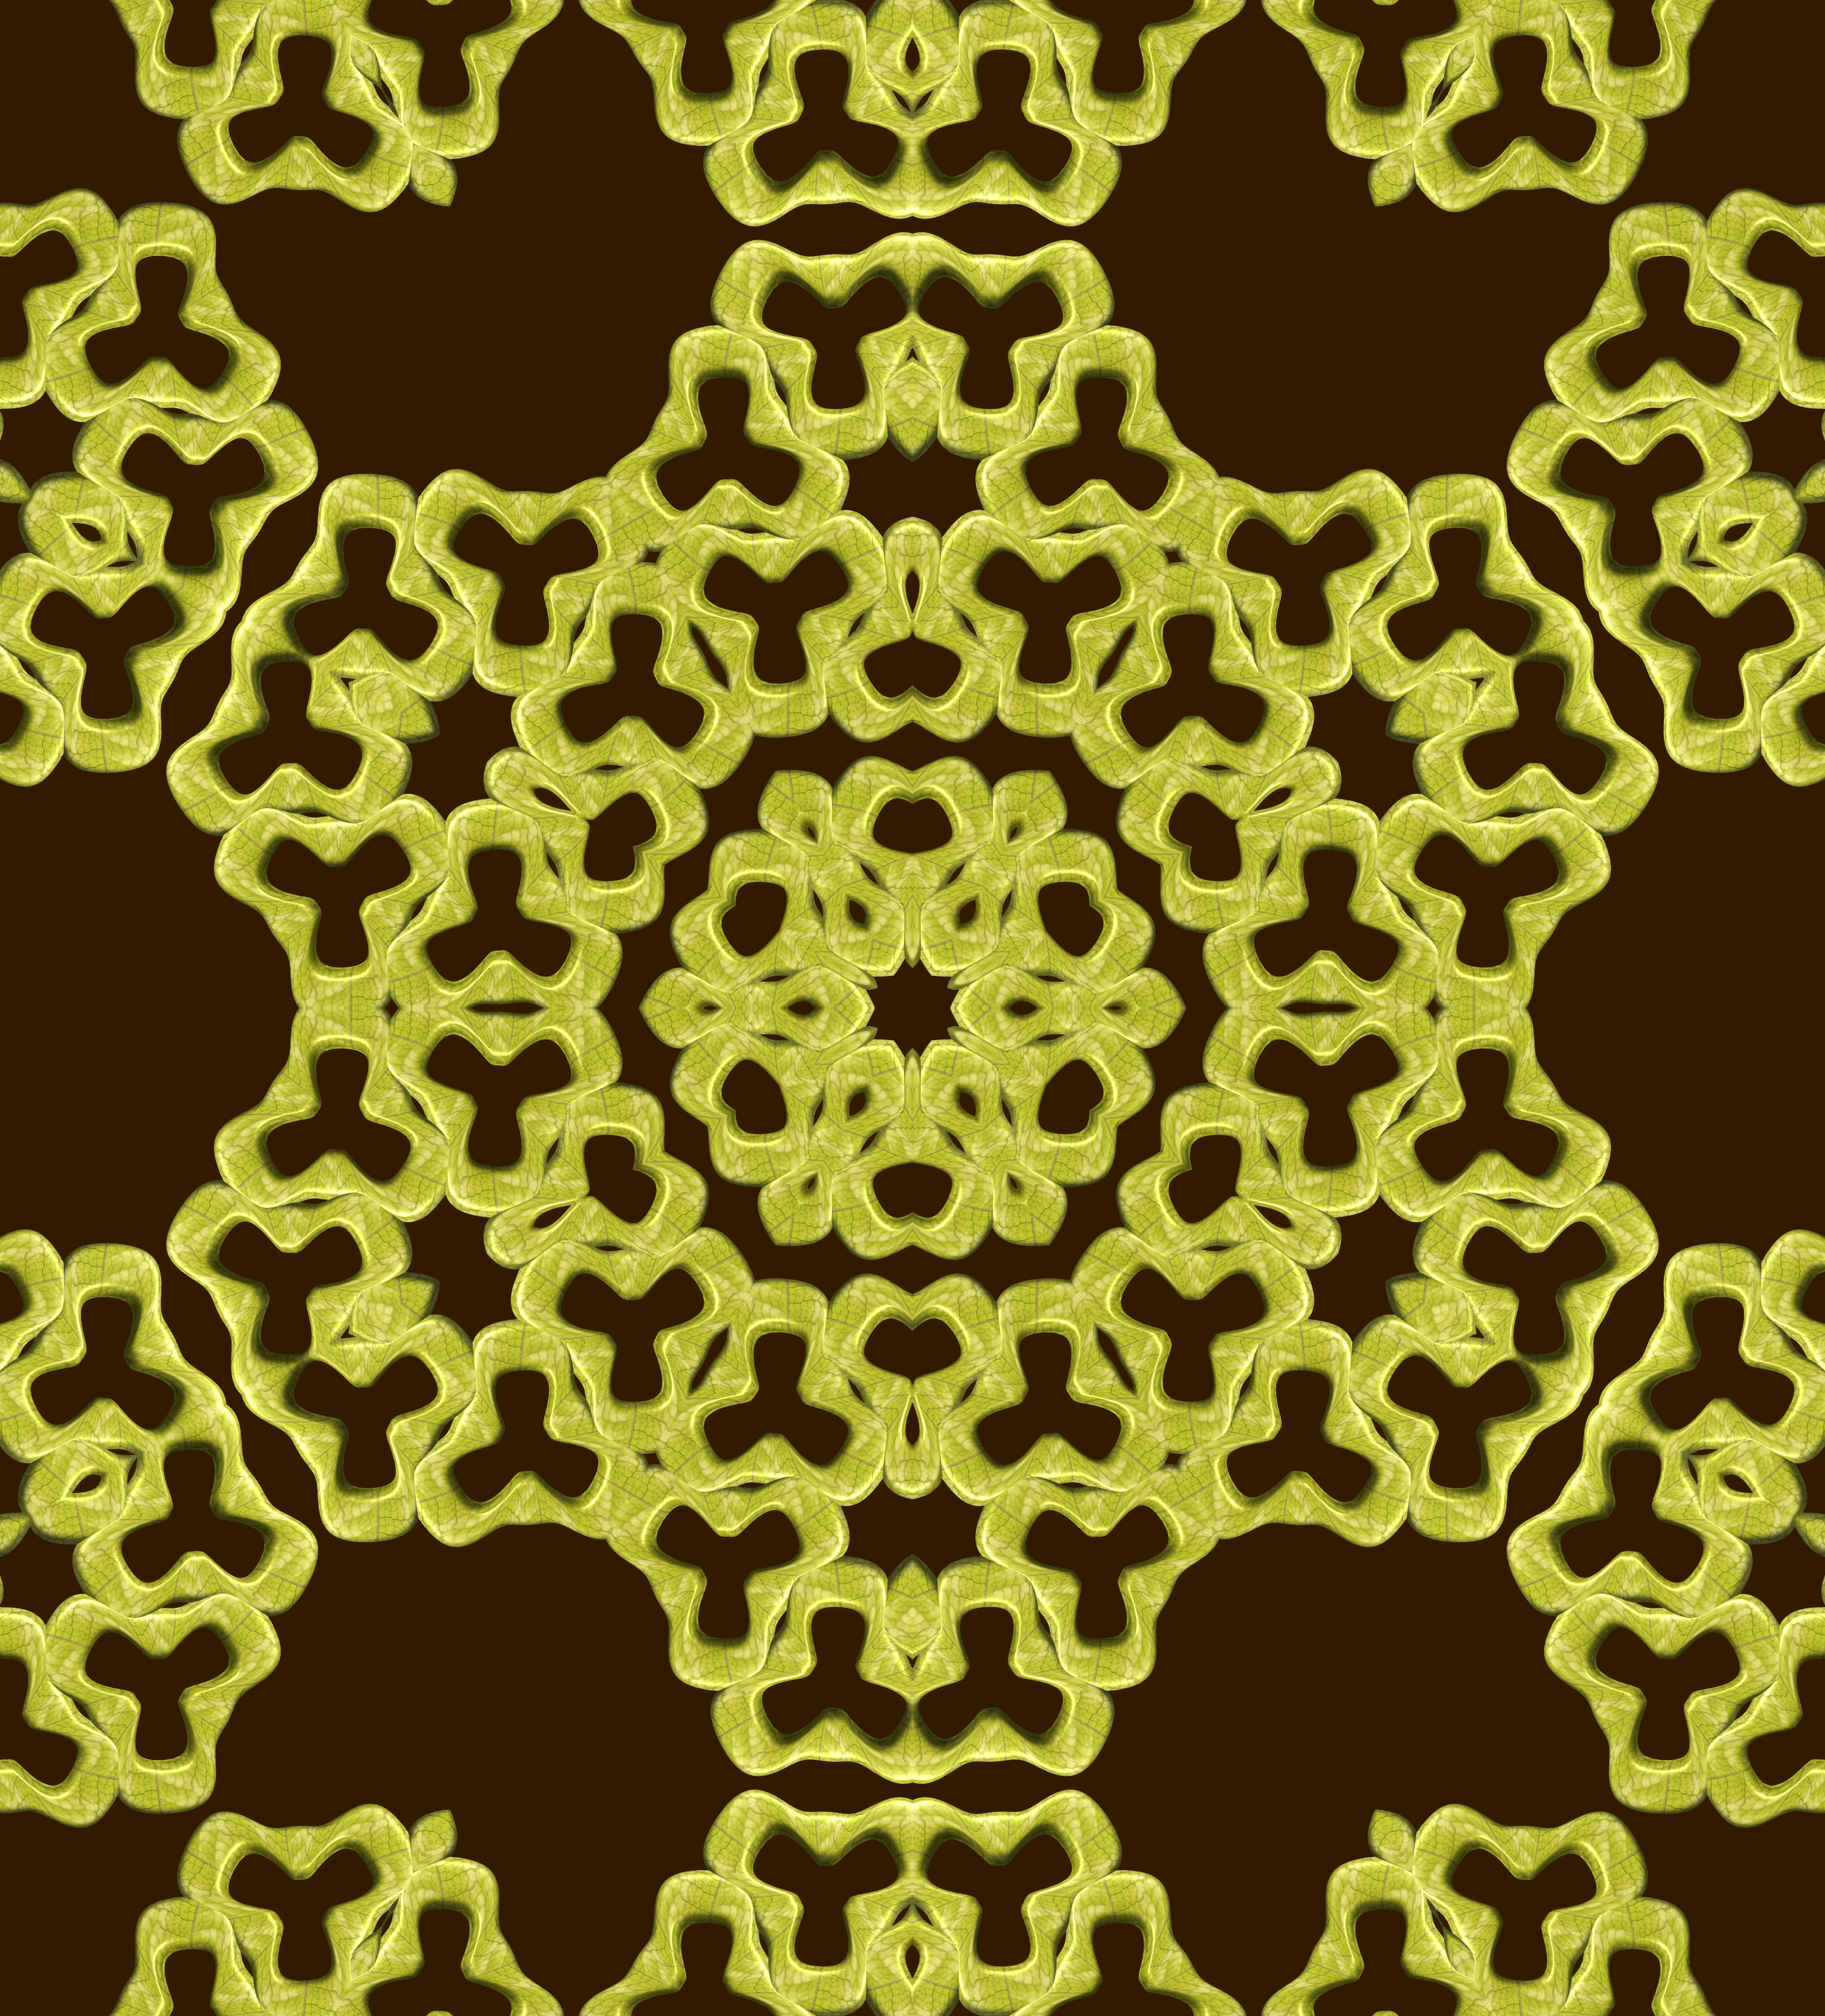
pattern, circle, font, illustration, design, symmetry, photoshop, filter, plugin, kaleidoscope